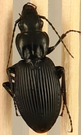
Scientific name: Pterostichus lachrymosus
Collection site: Mountain Lake Biological Station NEON (MLBS), plot MLBS_002